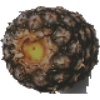
Label: pineapple